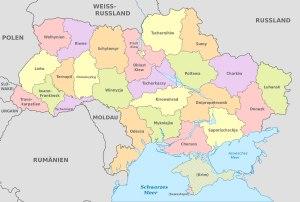
Liste des villes d'Ukraine classées par subdivisions administratives